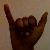
The image shows a hand gesture representing the letter 'Y' in Indian Sign Language.